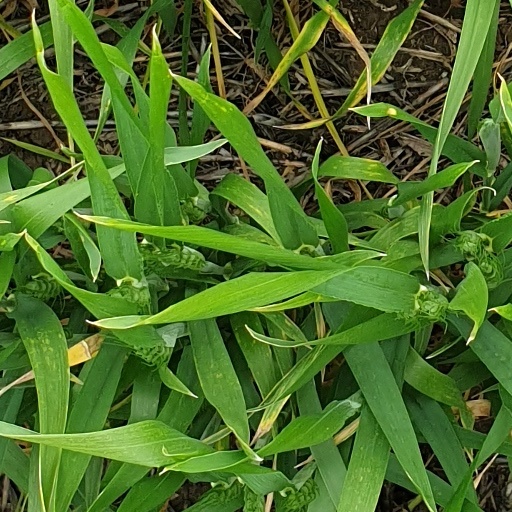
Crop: wheat